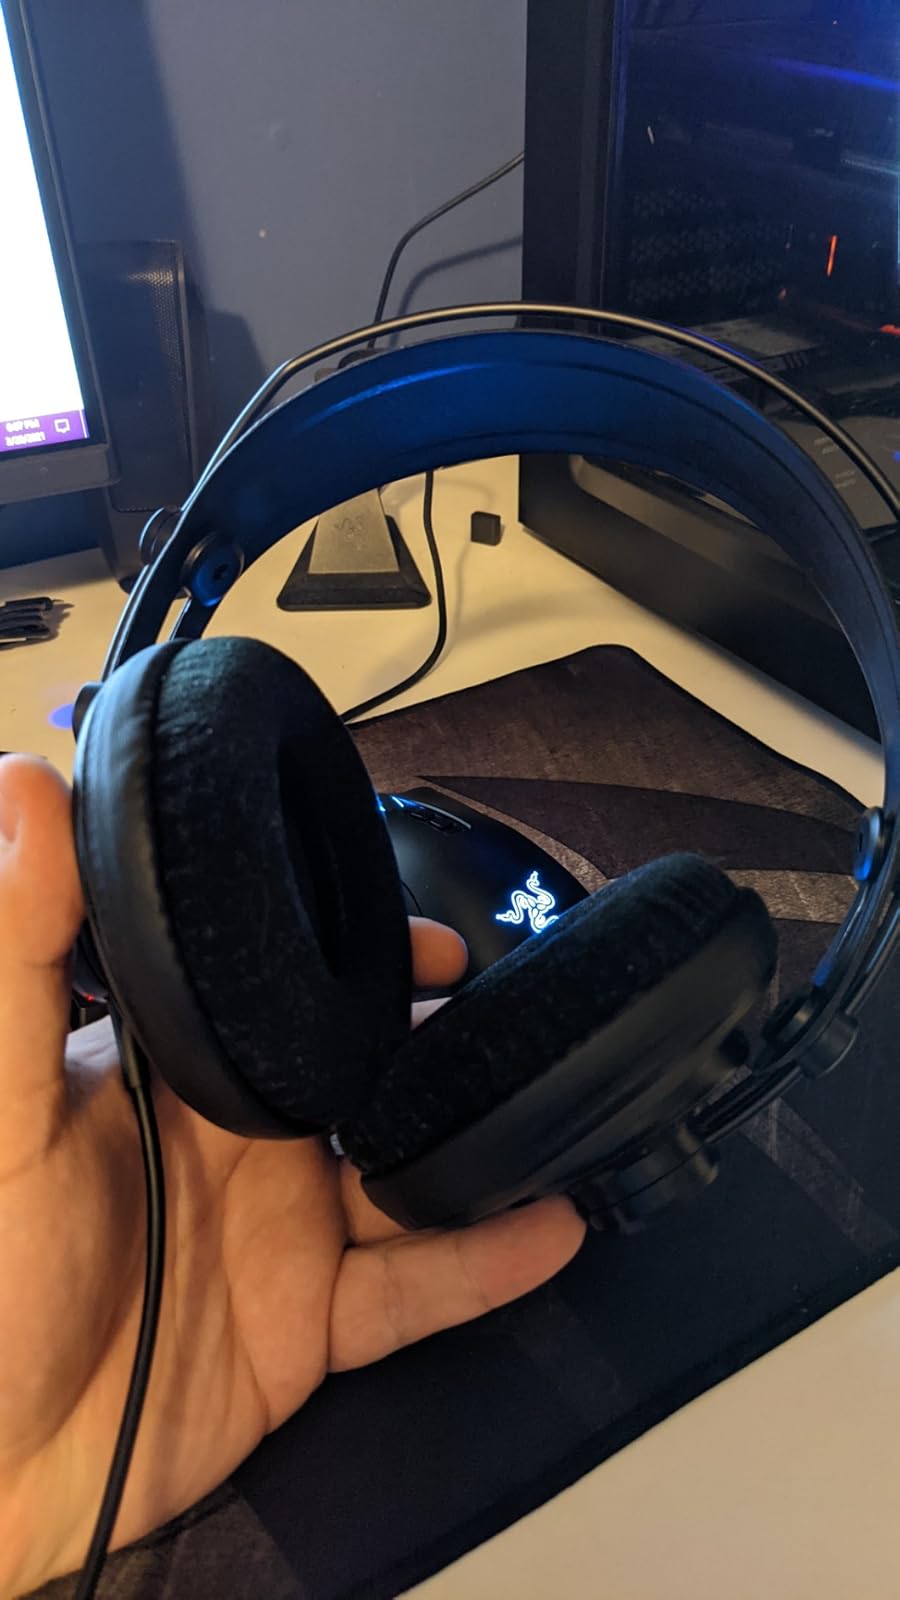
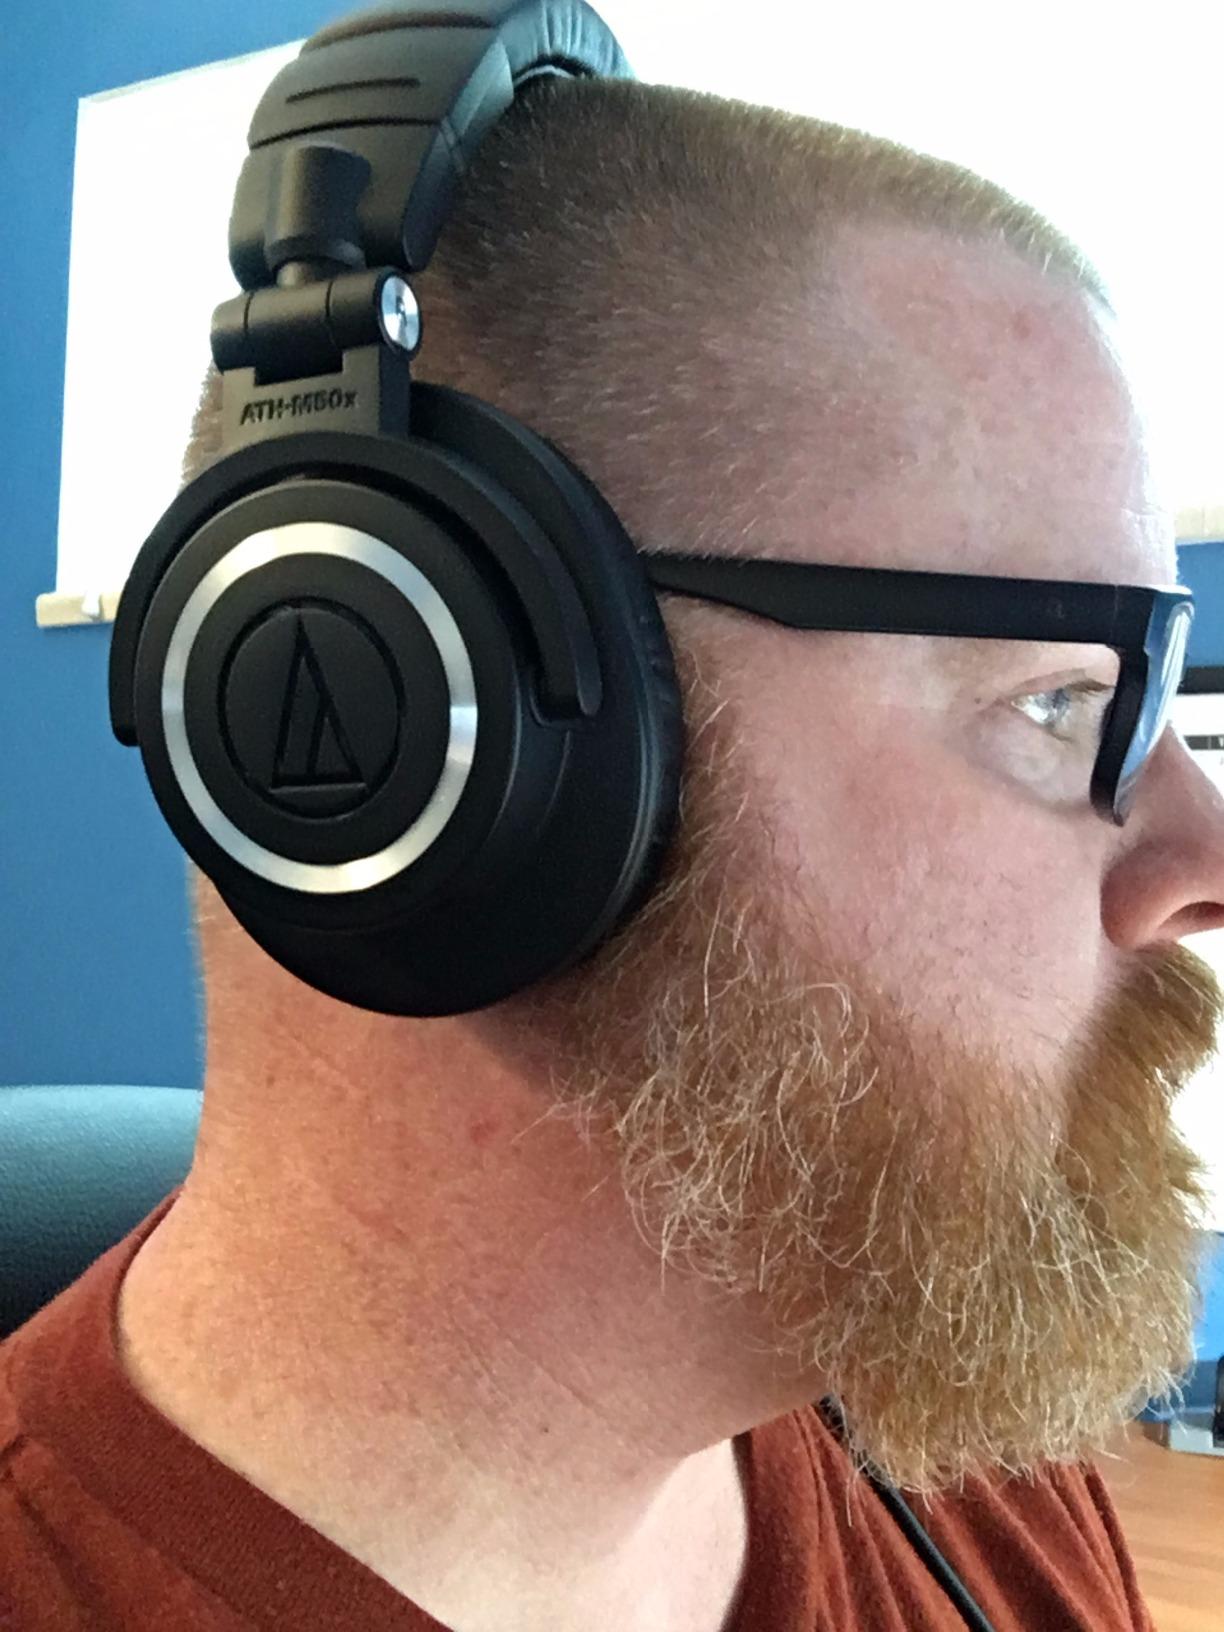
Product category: headphones
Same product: no